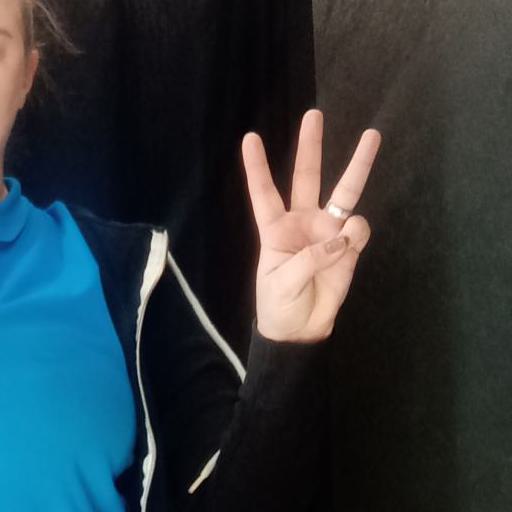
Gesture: three